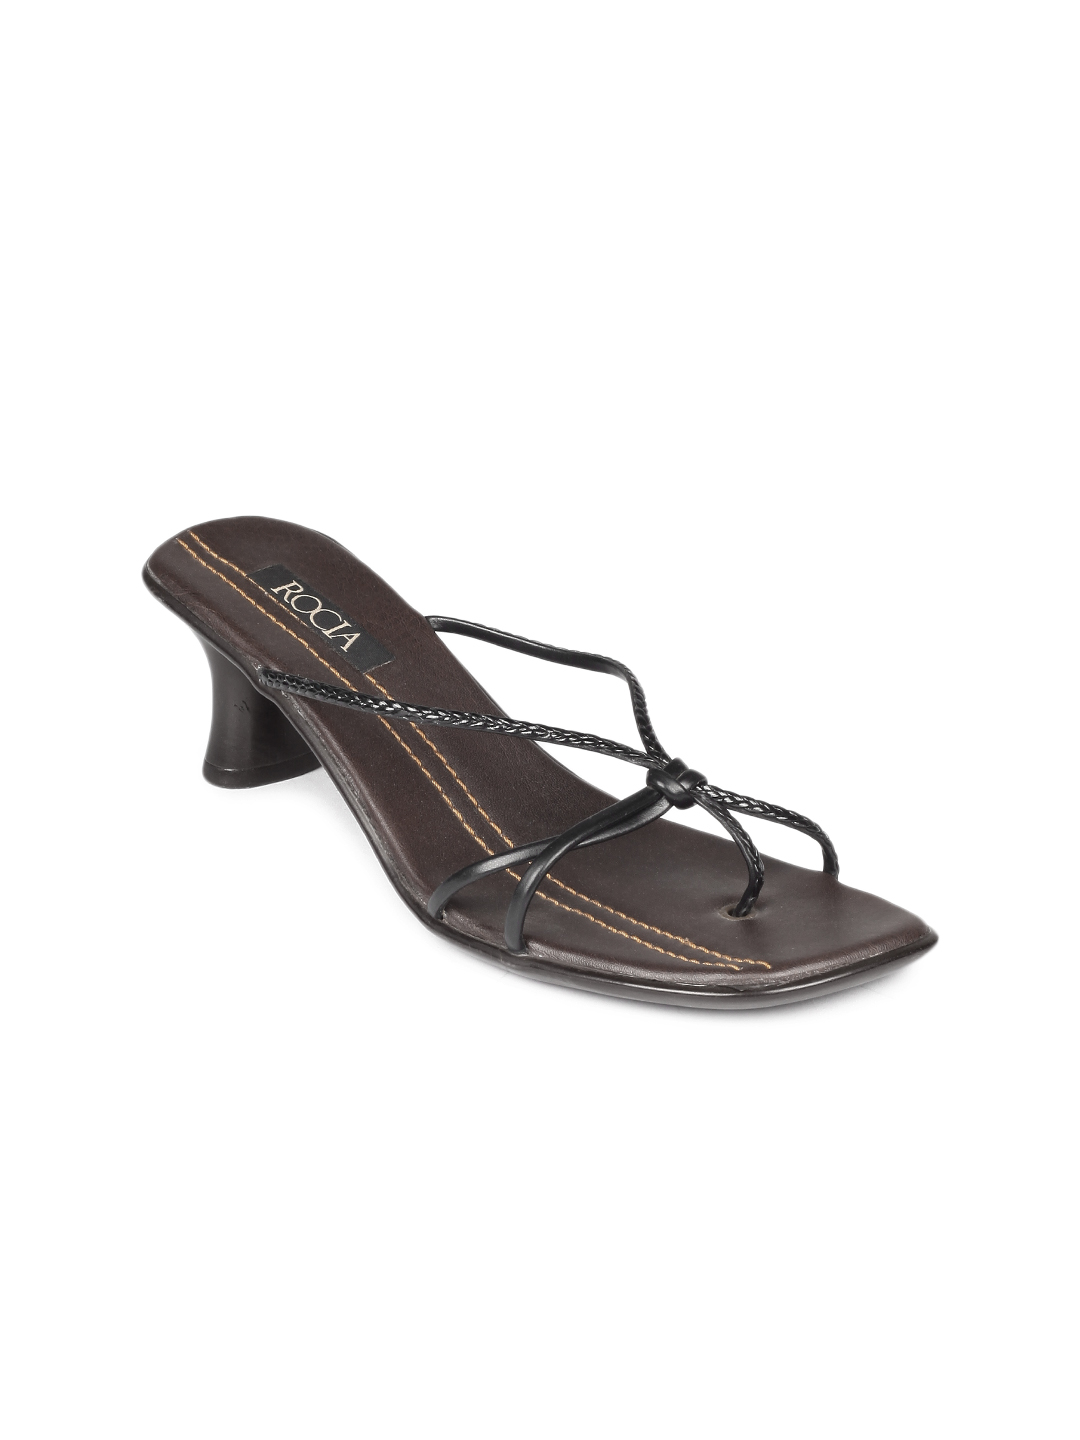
Rocia Women Black & Brown Sandals
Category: Footwear / Shoes / Flats
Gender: Women
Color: Black
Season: Winter 2012
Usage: Casual